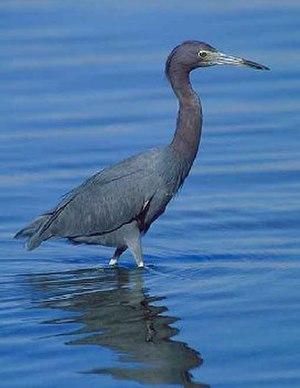
Aigrette bleue (Egretta caerulea)
La Laguna de Mar Chiquita est une lagune littorale maritime d'Argentine appelée là-bas albufera. Elle est située au sein du partido de Mar Chiquita, à quelque 480 km au sud-est de Buenos Aires, province de Buenos Aires.